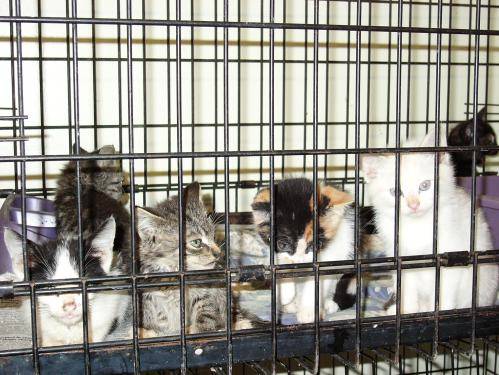
Label: cat